Timeline of Spirit

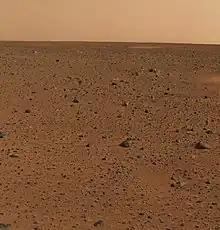
First color image compiled from images by "Spirit"; it was the highest resolution color image taken on another planet.

To the right is the first color image derived from images taken by the panoramic camera on the Mars Exploration Rover "Spirit". It was the highest resolution image taken on the surface of another planet. According to the camera designer Jim Bell of Cornell University, the panoramic mosaic consists of four pancam images high by three wide. The picture shown originally had a full size of 4,000 by 3,000 pixels. However, a complete pancam panorama is even 8 times larger than that, and could be taken in stereo (i.e., two complete pictures, making the resolution twice as large again.) The colors are fairly accurate. (For a technical explanation, see colors outside the range of the human eye.)